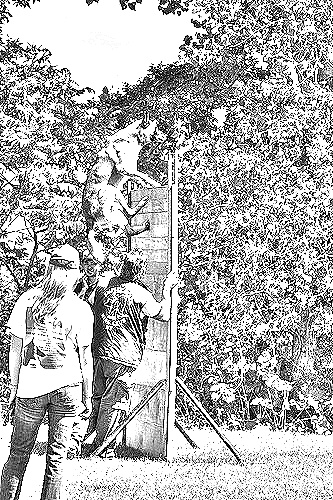
Portrait style: Sketch Portrait